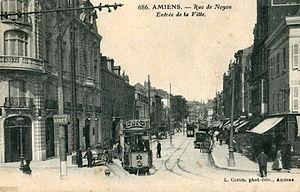
Carte postale ancienne éditée par L. Caron, phot.-édit. à Amiens
L'ancien tramway d'Amiens était un réseau de transports en commun desservant le chef-lieu de la Somme de 1888 à 1940. Il est l’ancêtre de l'actuel réseau de bus de la métropole, exploité sous le nom d'Ametis.